Mid-century modern

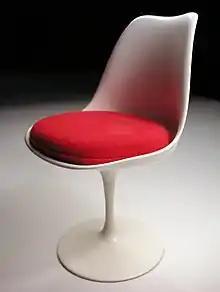
Tulip chair (designed 1955–56) by Eero Saarinen

The mid-century modern movement in the U.S. was an American reflection of the International and Bauhaus movements, including the works of Gropius, Florence Knoll, Le Corbusier, and Ludwig Mies van der Rohe. Although the American component was slightly more organic in form and less formal than the International Style, it is more firmly related to it than any other.